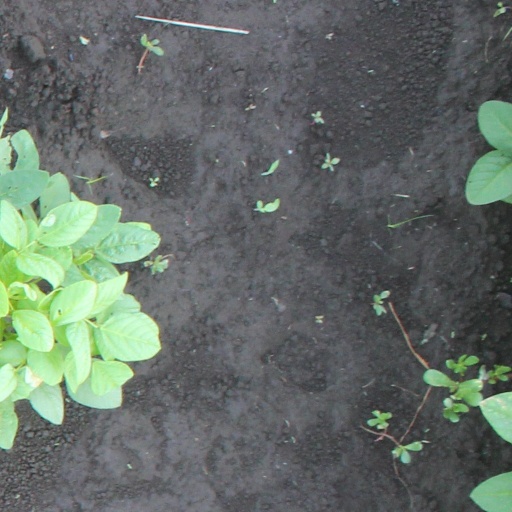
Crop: soybean